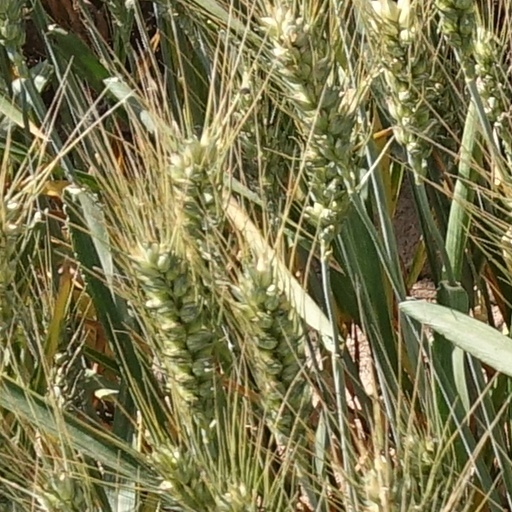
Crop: wheat